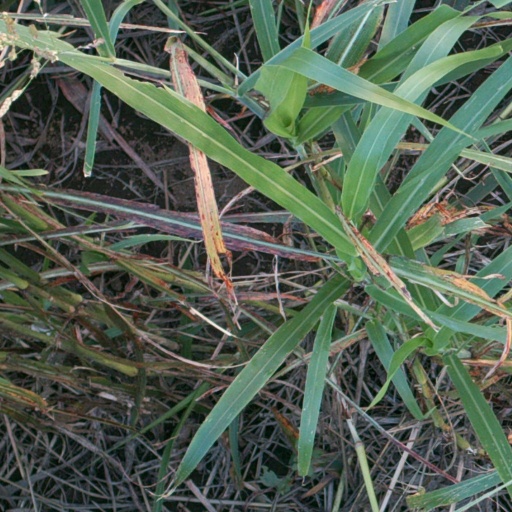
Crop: sorghum